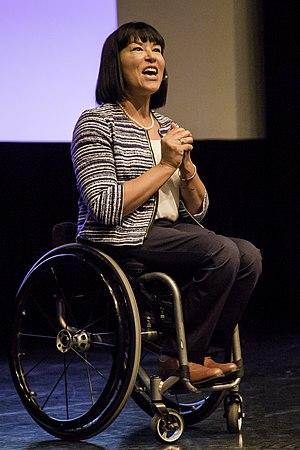
Madame Chantal Petitclerc, en conférence dans le cadre du Rendez-vous des bibliothèques publiques du Québec - 2017.
Chantal Petitclerc, née le 15 décembre 1969 à Saint-Marc-des-Carrières au Québec, est une sénatrice et athlète canadienne quatorze fois championne paralympique en athlétisme handisport. Au total, elle a remporté 21 médailles paralympiques, avec 14 médailles d'or, 5 d'argent et deux de bronze, plus une médaille en sport de démonstration. Elle est la sénatrice de Grandville depuis le 18 mars 2016.